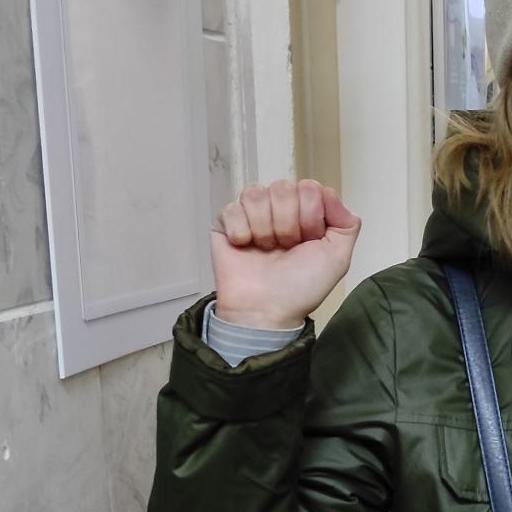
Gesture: fist